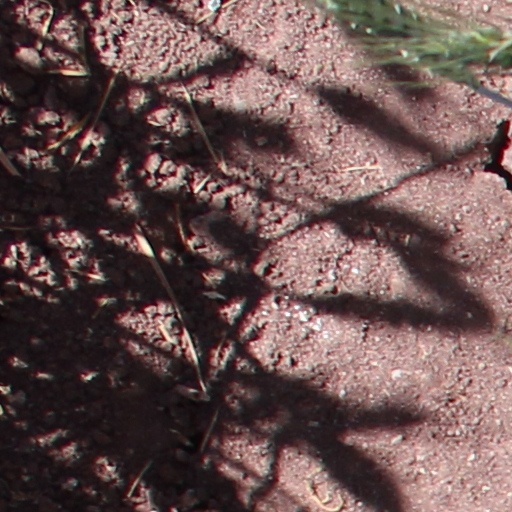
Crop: wheat